Leopoldo Alas

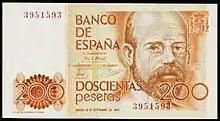
"Clarín" on the 200 Pesetas 1980s banknote.

Alas was born in Zamora, from Asturian parents who moved to that city. He spent his childhood living in León and Guadalajara, until he moved to Oviedo (Asturias) in 1863. There he studied for the "Bachillerato" (Secondary Education) and began his law studies. He lived in Madrid from 1871 to 1878, where he began his career as a journalist (adopting the pen-name "Clarín" in 1875) and he graduated with the thesis "El Derecho y la Moralidad" ("Law and Morality") in 1878. He taught in Zaragoza from 1882 to 1883. In 1883 he returned to Oviedo to take up a position as professor of Roman law.